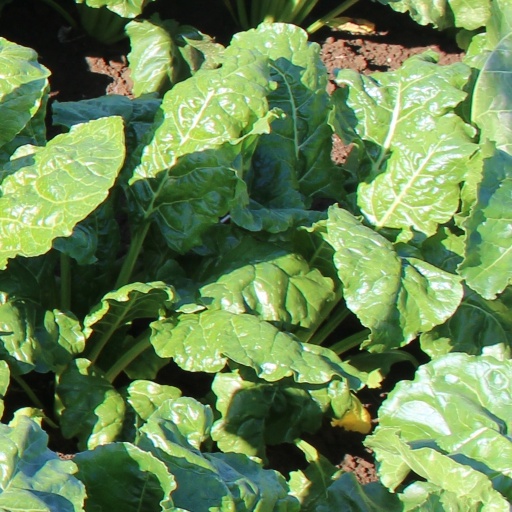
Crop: sugar beet